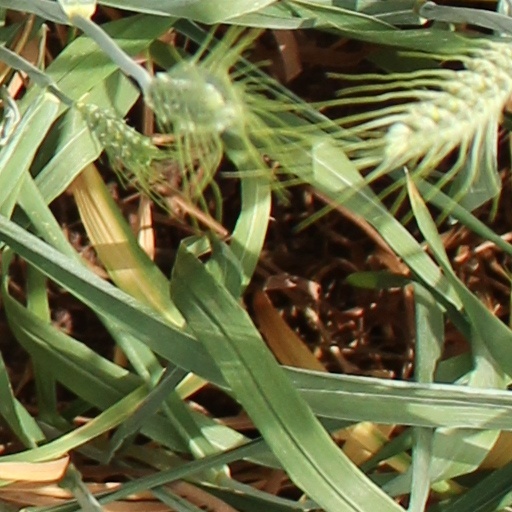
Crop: wheat